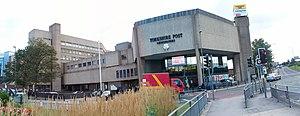
The Yorkshire Post est un quotidien d'information britannique, publié à Leeds, dans le West Yorkshire, en Angleterre par le Yorkshire Post Newspapers, une entreprise détenue par le groupe Johnston Press.